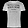
Label: T - shirt / top